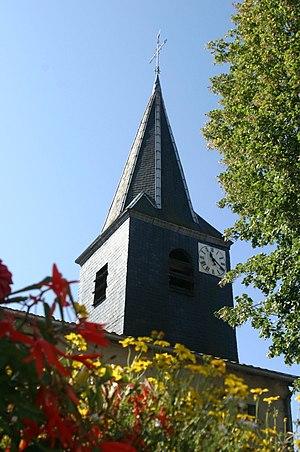
2 cadrans situés dans l'angle NO du clocher.
Certains édifices religieux, tels que des églises de petites communes, possèdent une ou des horloges installées non au centre de leur clocher, mais sur son bord. Les raisons semblent en avoir été d'ordre technique ou économique.